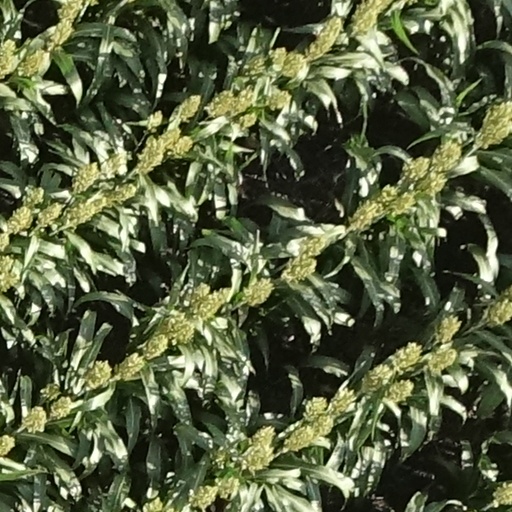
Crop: sorghum